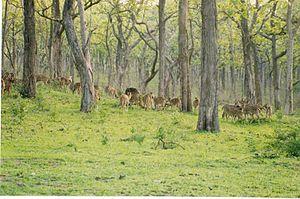
Le Parc national de Bandipur est situé dans le sud de l'État du Karnataka en Inde. Il est contigu avec le Mudumalai National Park dans l'État voisin du Tamil Nadu, le Wynad Wildlife Sanctuary au Kerala, et le Nagarhole National Park au nord-ouest. On y trouve notamment des tigres.